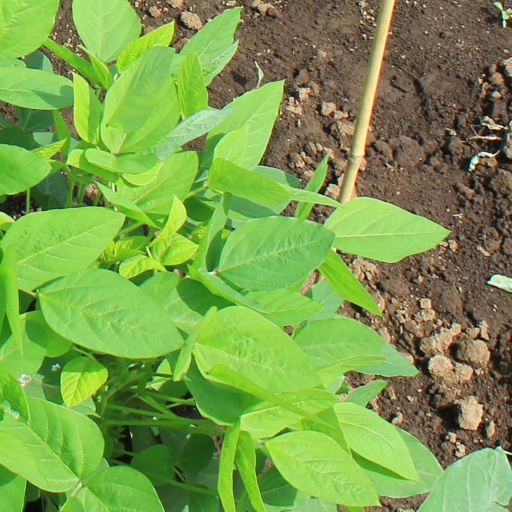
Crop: soybean